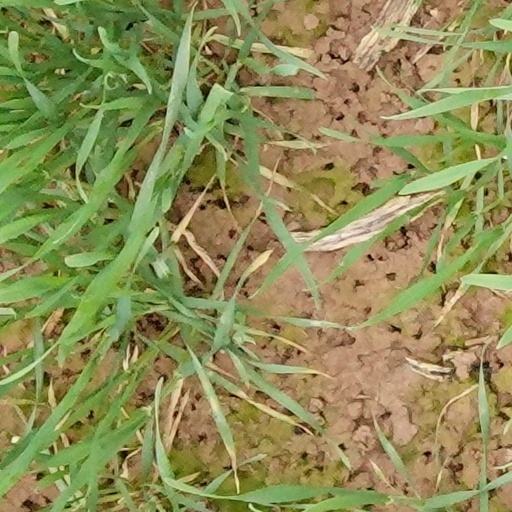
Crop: wheat